Thomas Boni Yayi

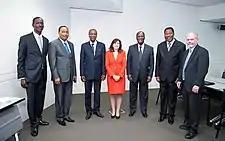

In the 2007 parliamentary elections, a coalition that was led by the Cowry Forces for an Emerging Benin (FCBE) and supported Boni earned the largest share of seats. This coalition broke apart by 2010 and prevented the passage of many parts of Boni's agenda. By August 2010, an increasingly unified coalition was able to get a majority of the parliament to vote to impeach Boni for his involvement in a Ponzi scheme that took the savings of 100,000 people in Benin. While they did not get the required two-thirds majority to remove Boni from power, the opposition agreed to organize around Houngbédji in the 2011 presidential election.